Odolany

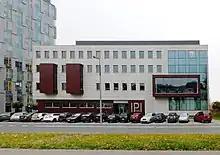
The Institute of Computer Science of the Polish Academy of Sciences in Odolany, in 2021.

Odolany hosts the Institute of Computer Science of the Polish Academy of Sciences, which conducts research on computer science. There are also two private universities in Odolany: the Higher School of Rehabilitation, and the Edward Wiszniewski Higher School of Economics.